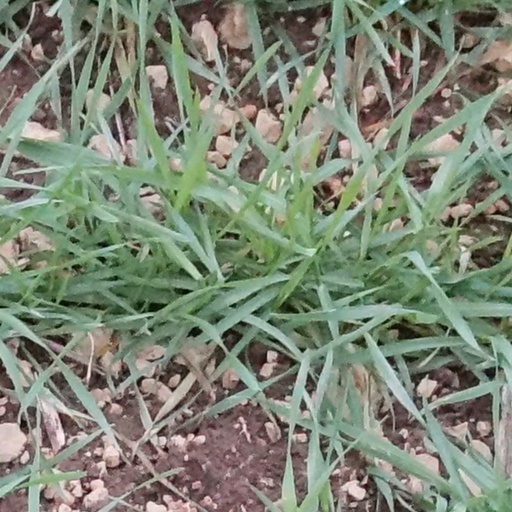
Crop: wheat